Clinton J. Calloway

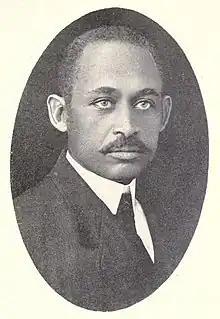

Clinton J. Calloway (April 18, 1869–1940) was an American educator and school administrator. He was a leader of efforts to open and improve rural schools in Alabama and other areas in the American South.